Facial (sexual act)

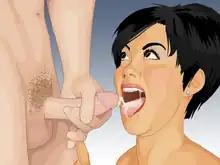
Illustration of an oral cum shot, in which a man ejaculates onto a woman's tongue

Sociologist Lisa Jean Moore suggests that Dworkin's explanation does not take into account that it is the pleasure the actresses exhibit that the male partners enjoy, and that it is more accurate to think men want their semen to be wanted. Correspondingly it is a porn industry standard for the actress to act eager and loving for the facial she receives, and not in displeasure. If displeasure was shown it was usually considered a failed shot.